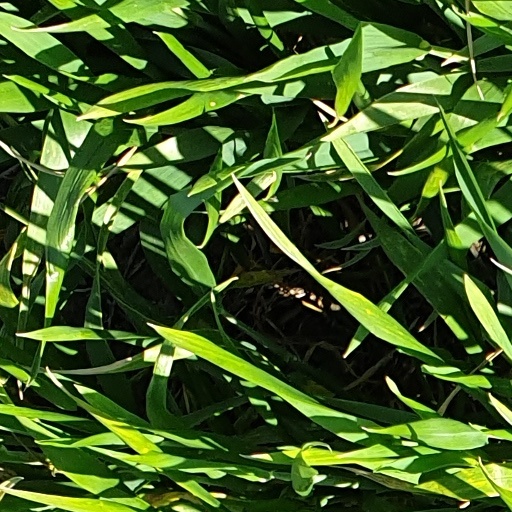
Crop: wheat